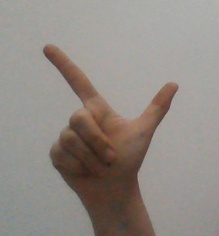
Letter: laam